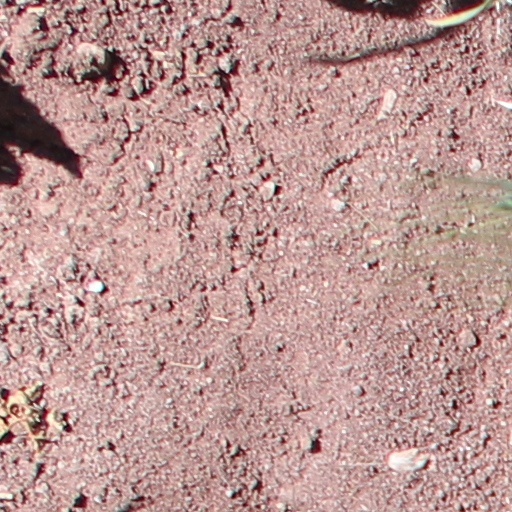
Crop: wheat